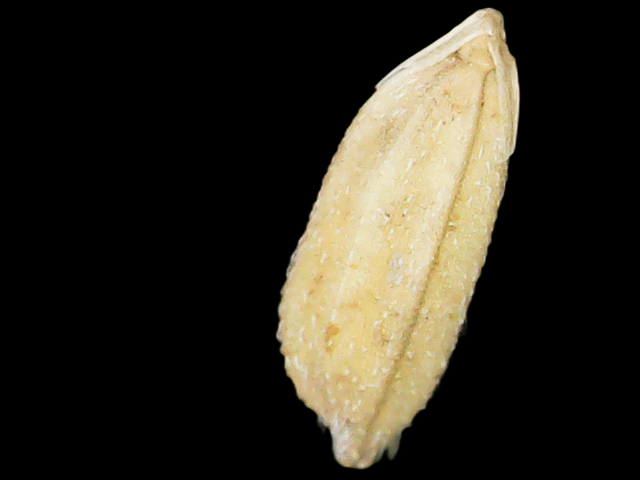
Rice variety: Bd33